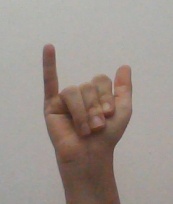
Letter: ya